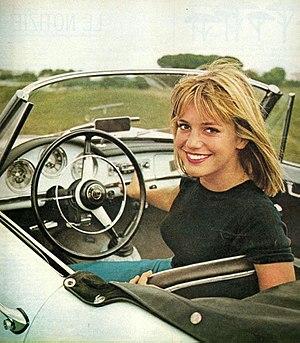
Catherine Spaak, née le 3 avril 1945 à Boulogne-Billancourt, est une actrice et chanteuse française d'origine belge, naturalisée italienne.